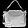
Label: Bag